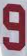
Number: 9